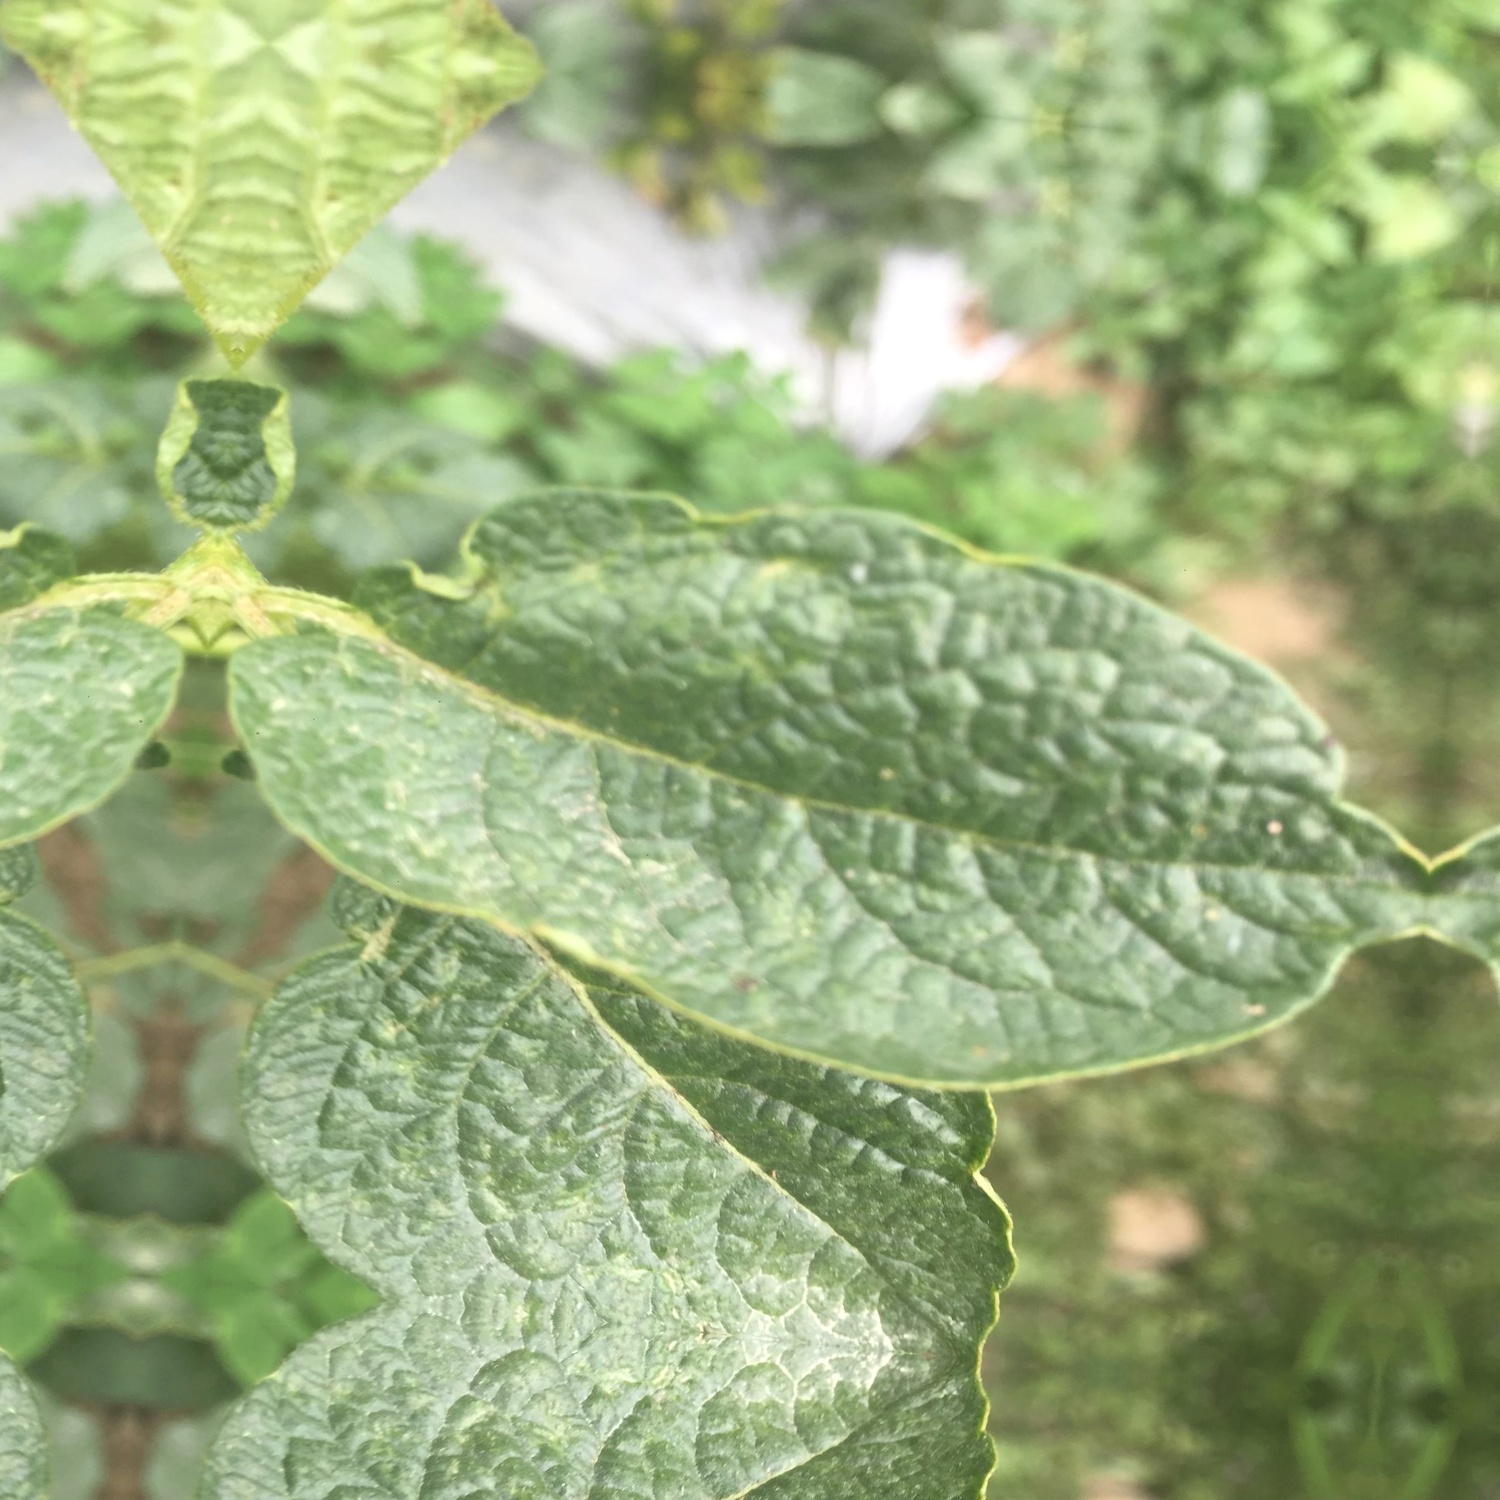
Etiqueta: Virus